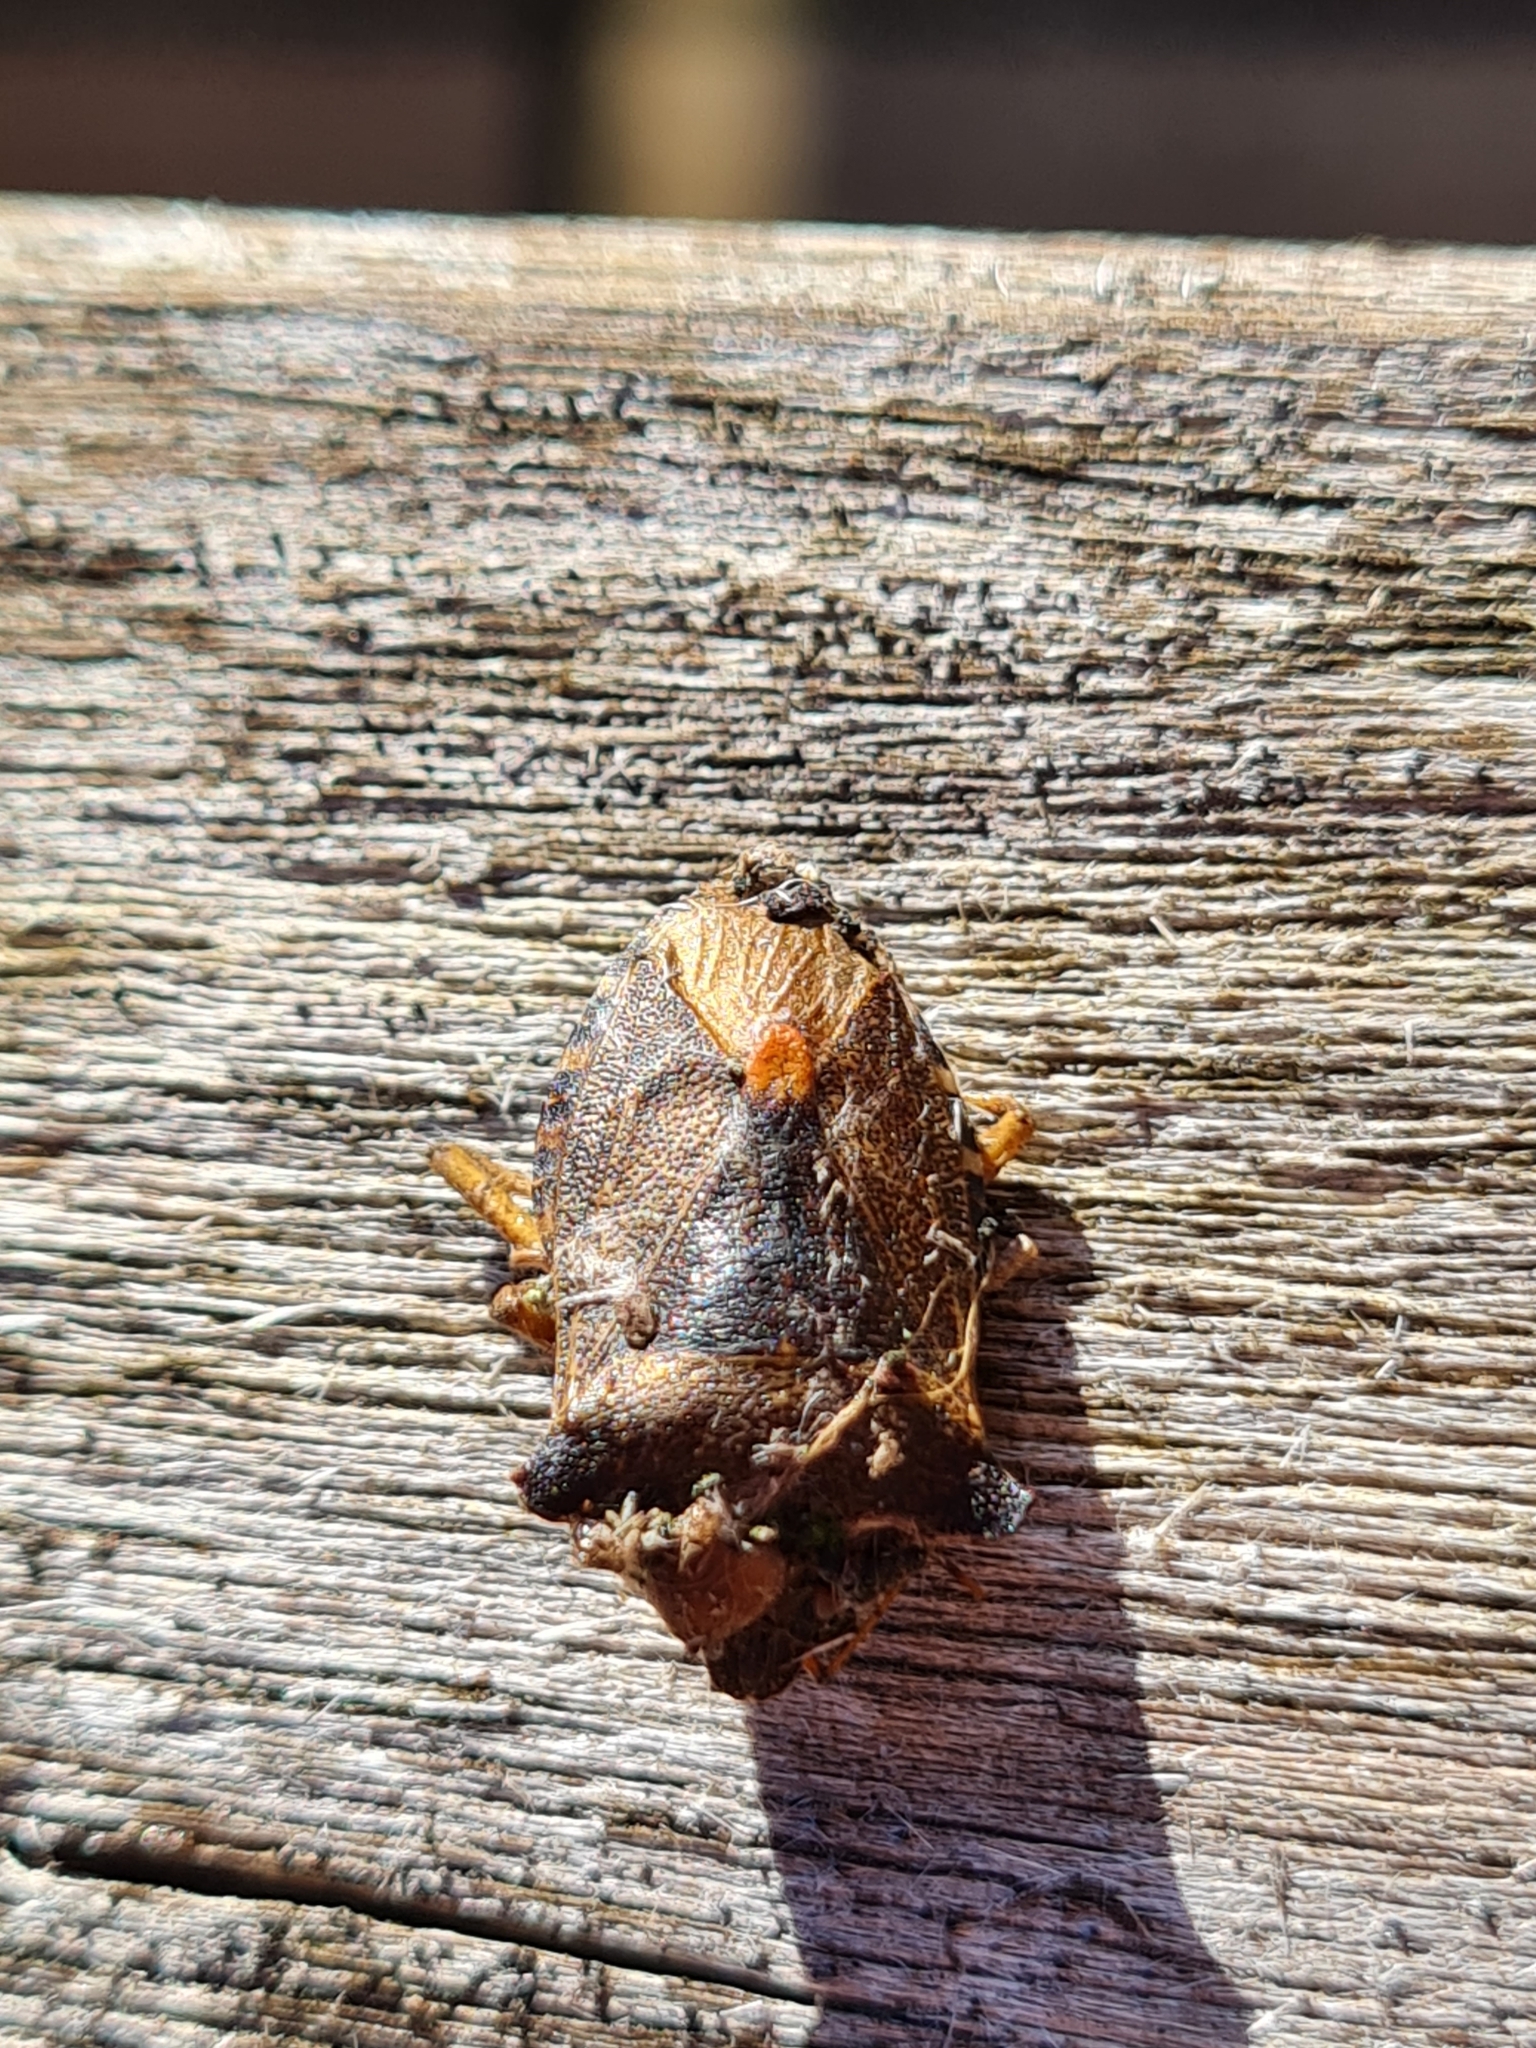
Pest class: stink_bug